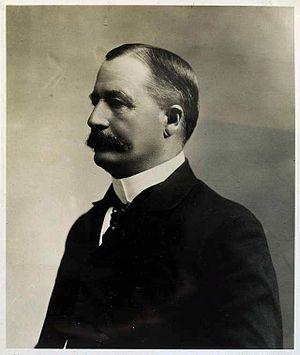
Jules Charles Thays était un architecte paysagiste né à Paris le 20 août 1849, mort à Buenos Aires le 31 janvier 1934. Il a été l'élève de l'architecte paysagiste Édouard André. Arrivé en Argentine en 1889 et devenu Argentin sous le nom de Carlos Thays, il a réalisé dans ce pays un grand nombre de jardins et de parcs.